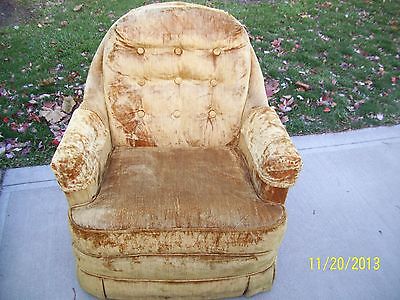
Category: chair